Kadhalar Dhinam

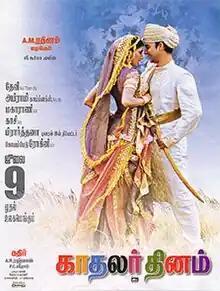
Theatrical release poster

Kadhalar Dhinam is a 1999 Indian Tamil-language romance film written and directed by Kathir. Produced by A. M. Rathnam od Sri Surya Movies, the film stars Kunal and Sonali Bendre in the lead roles, while Nassar, Manivannan, Goundamani and Chinni Jayanth play supporting roles. The film follows two youngsters whose romance begins through an internet chatroom but is threatened when the male has second thoughts after discovering his lover's true identity.